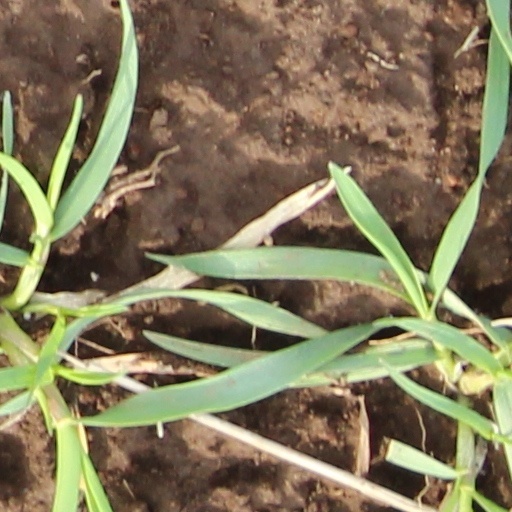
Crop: wheat